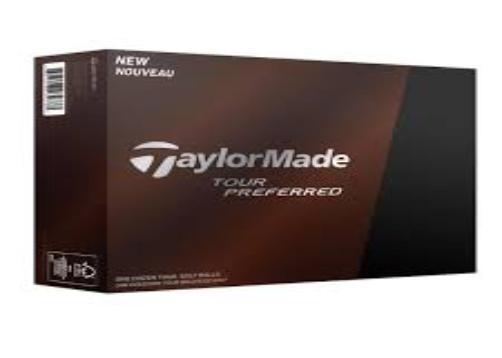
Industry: Sports